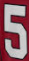
Number: 5